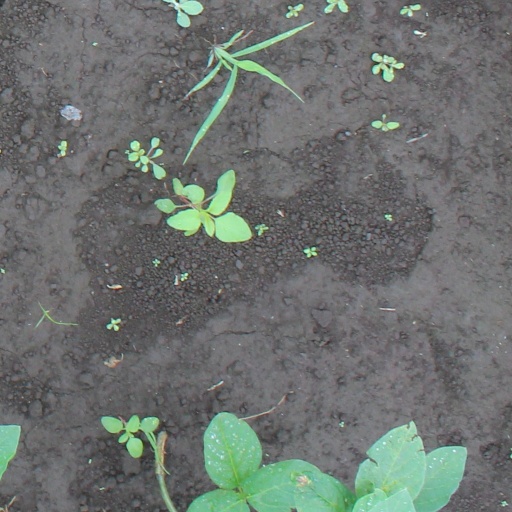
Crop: soybean